Leeds University Library's Cookery Collection

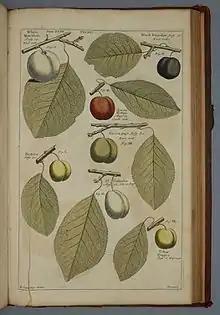
"Pomona or the Fruit Garden Illustrated" by Batty Langley

Cookery A consists of British printed cookery books. Among the major works held are four copies of Hannah Woolley’s "The Queen-Like Closet". The earliest edition is from 1672. Woolley was one of the first women in England who earned a living from writing and selling books. There are two copies of "Pomona: or the Fruit Garden Illustrated" (1729) written by the English garden designer, Batty Langley; the book is a gardener's manual for growing, picking and preserving fruits, as well as pruning and caring for plants. Charles Carter's "The Complete Practical Cook": "or, a new system of the whole art and mystery of cookery" (1730) is an illustrated recipe book. It contains copperplate engravings showing how to set and arrange a table for various courses in an 18th-century dinner. Charles Carter cooked for nobility and specialised in French baroque cuisine.